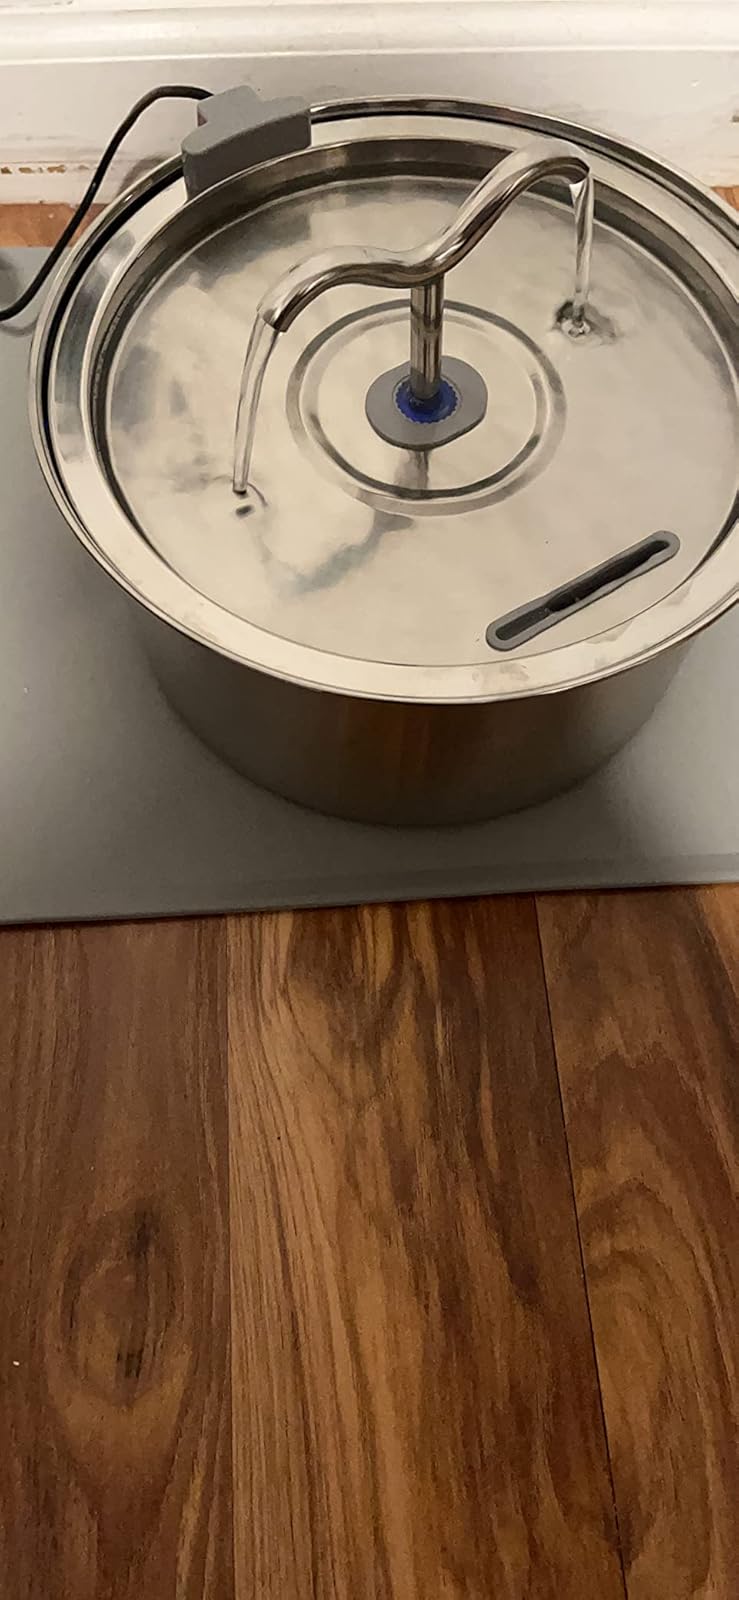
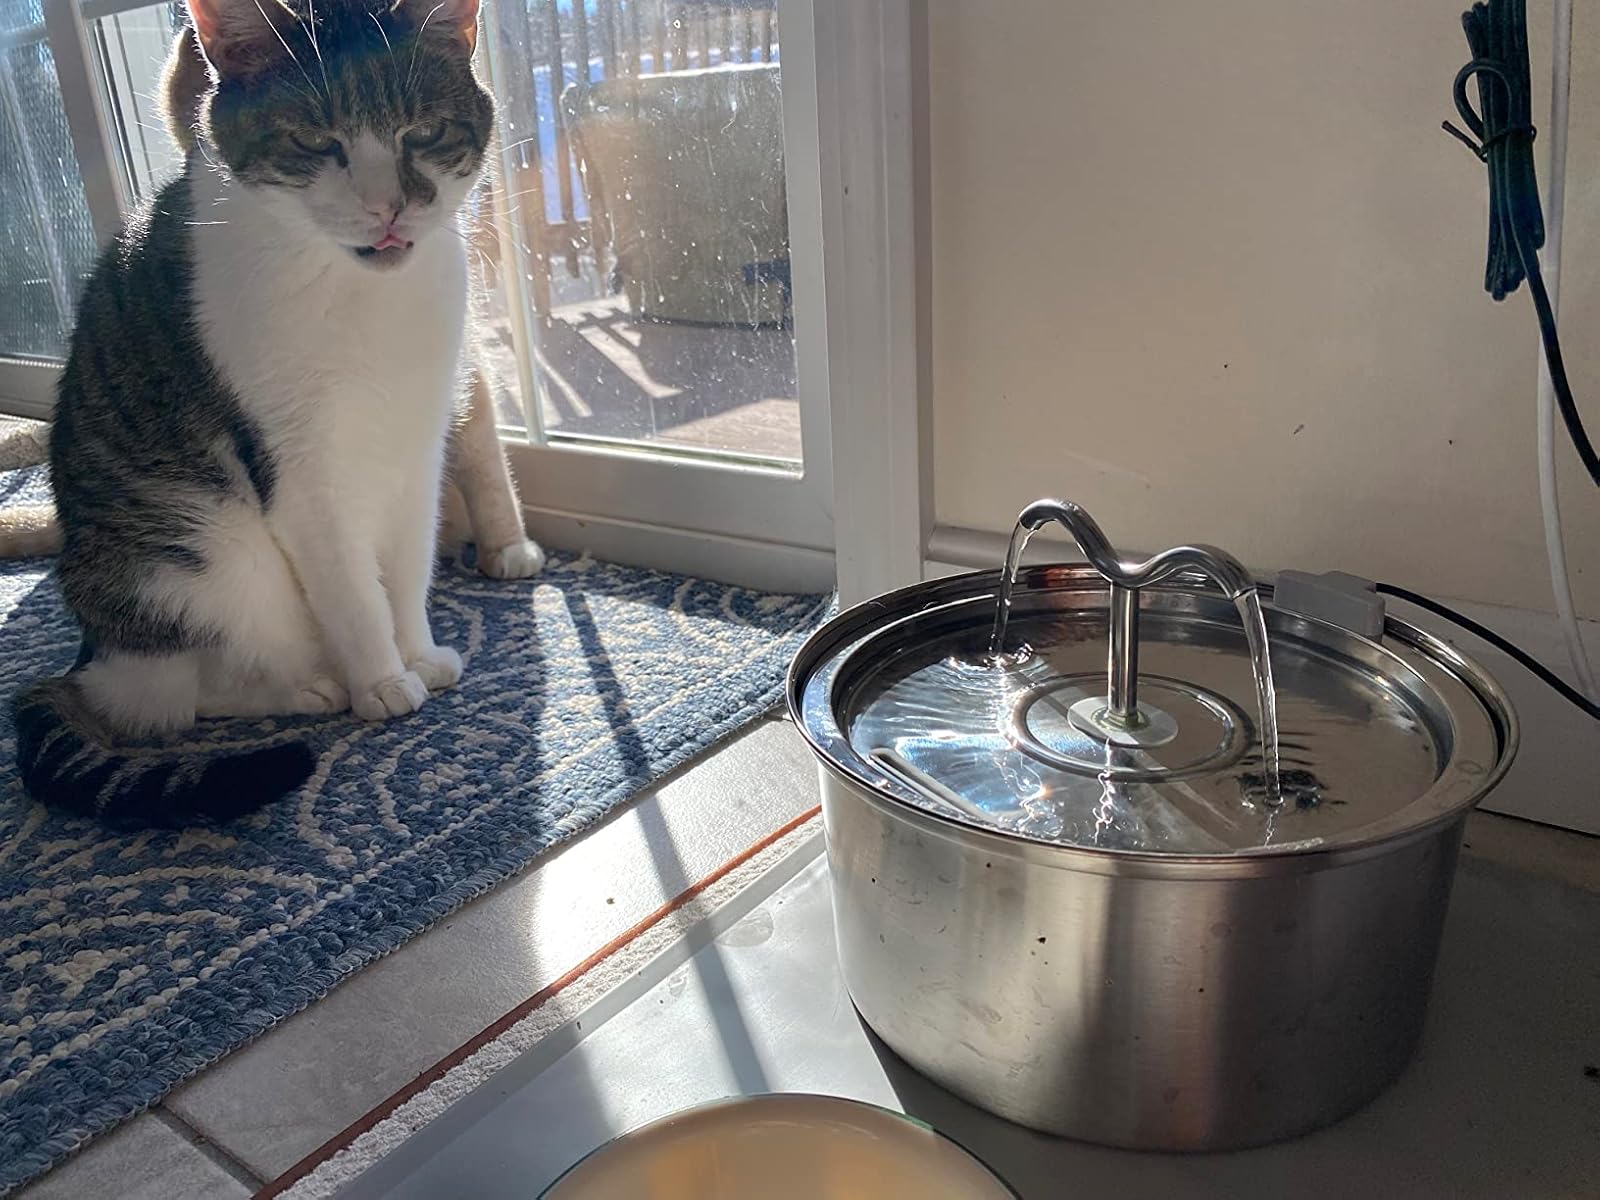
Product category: items_bowl
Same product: yes